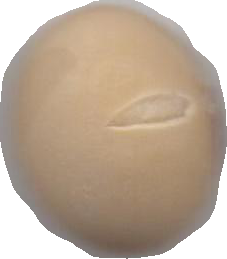
Variety: Anjasmoro